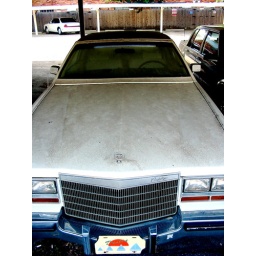
Another neglected car in the lot near my apartment. The fact that the license plate reads &amp;quot;Destin&amp;quot; is entirely coincidental.